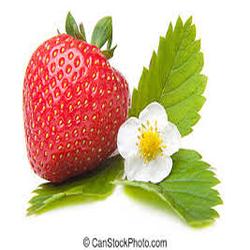
Label: Strawberry